Keegan Smith (tennis)

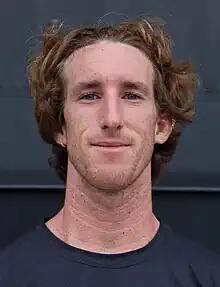
Smith in 2023

Smith has a career high ATP singles ranking of 339 achieved on September 19, 2022. He also has a career high ATP doubles ranking of 261 achieved on October 3, 2022.